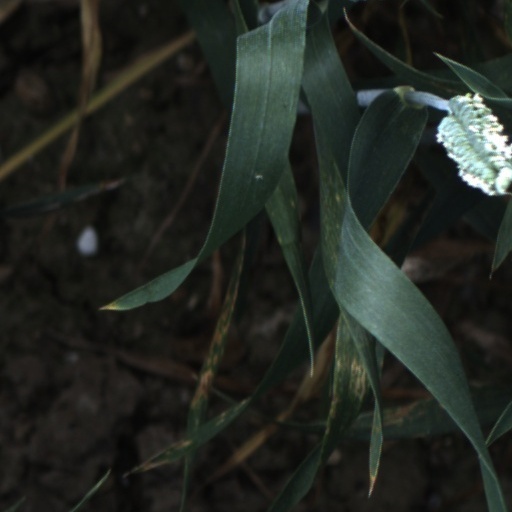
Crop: wheat